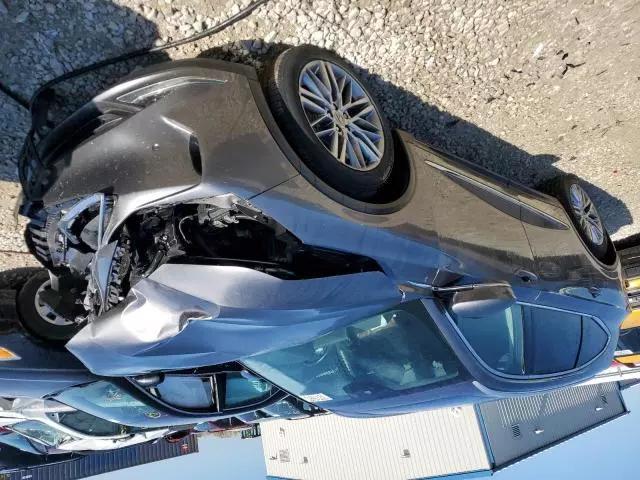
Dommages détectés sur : pare-choc avant, feu avant droit, feu avant gauche, capot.
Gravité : majeur